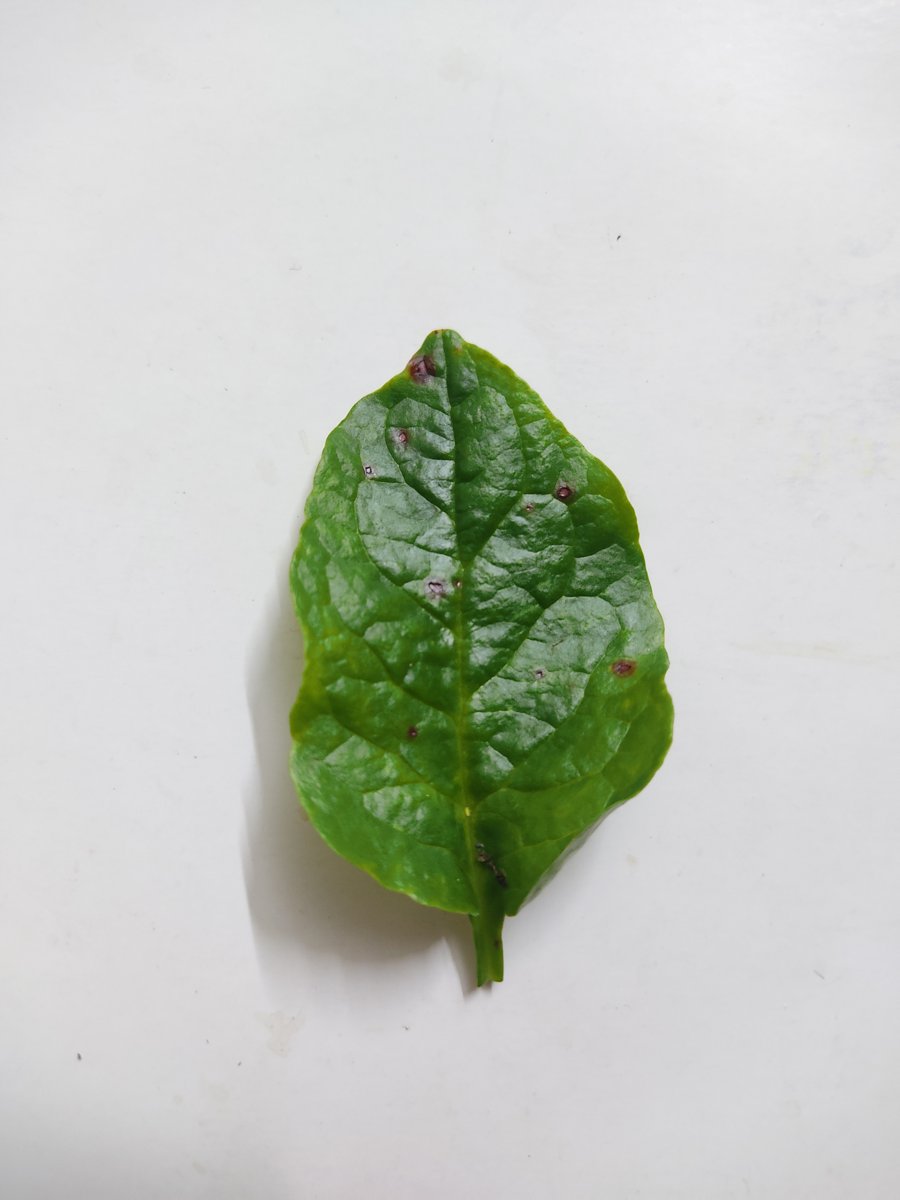
Label: Bacterial-Spot